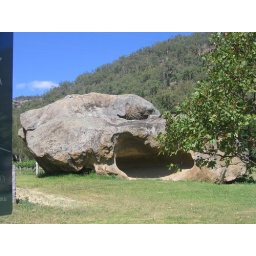
Wooloombi - near Newcastle, 200 km north from Sydney! In 1824-26, the prisons convics building many bridge